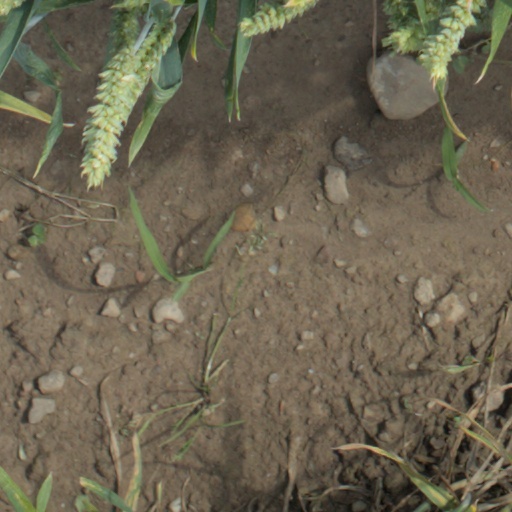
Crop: wheat